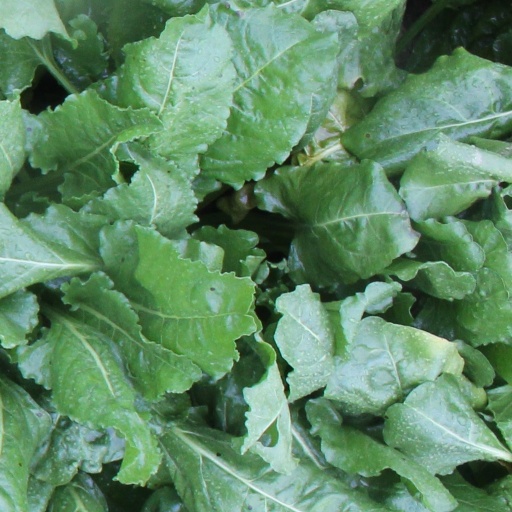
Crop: sugar beet